Kulluk

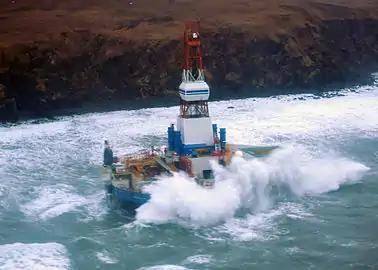
"Kulluk" aground on the southeast side of Sitkalidak Island on 1 January 2013

On 31 December 2012, "Kulluk" drifted aground off Sitkalidak Island in the Gulf of Alaska. Up until October the rig had been working in the Beaufort Sea, off the Alaska North Slope. She was being towed to her winter home in Seattle when she encountered a storm, and the incident occurred. The United States Coast Guard evacuated her 18-man crew on 29 December. On New Year's Eve, tug crews were ordered by the United States Coast Guard to cut the rig loose, leading to her grounding.